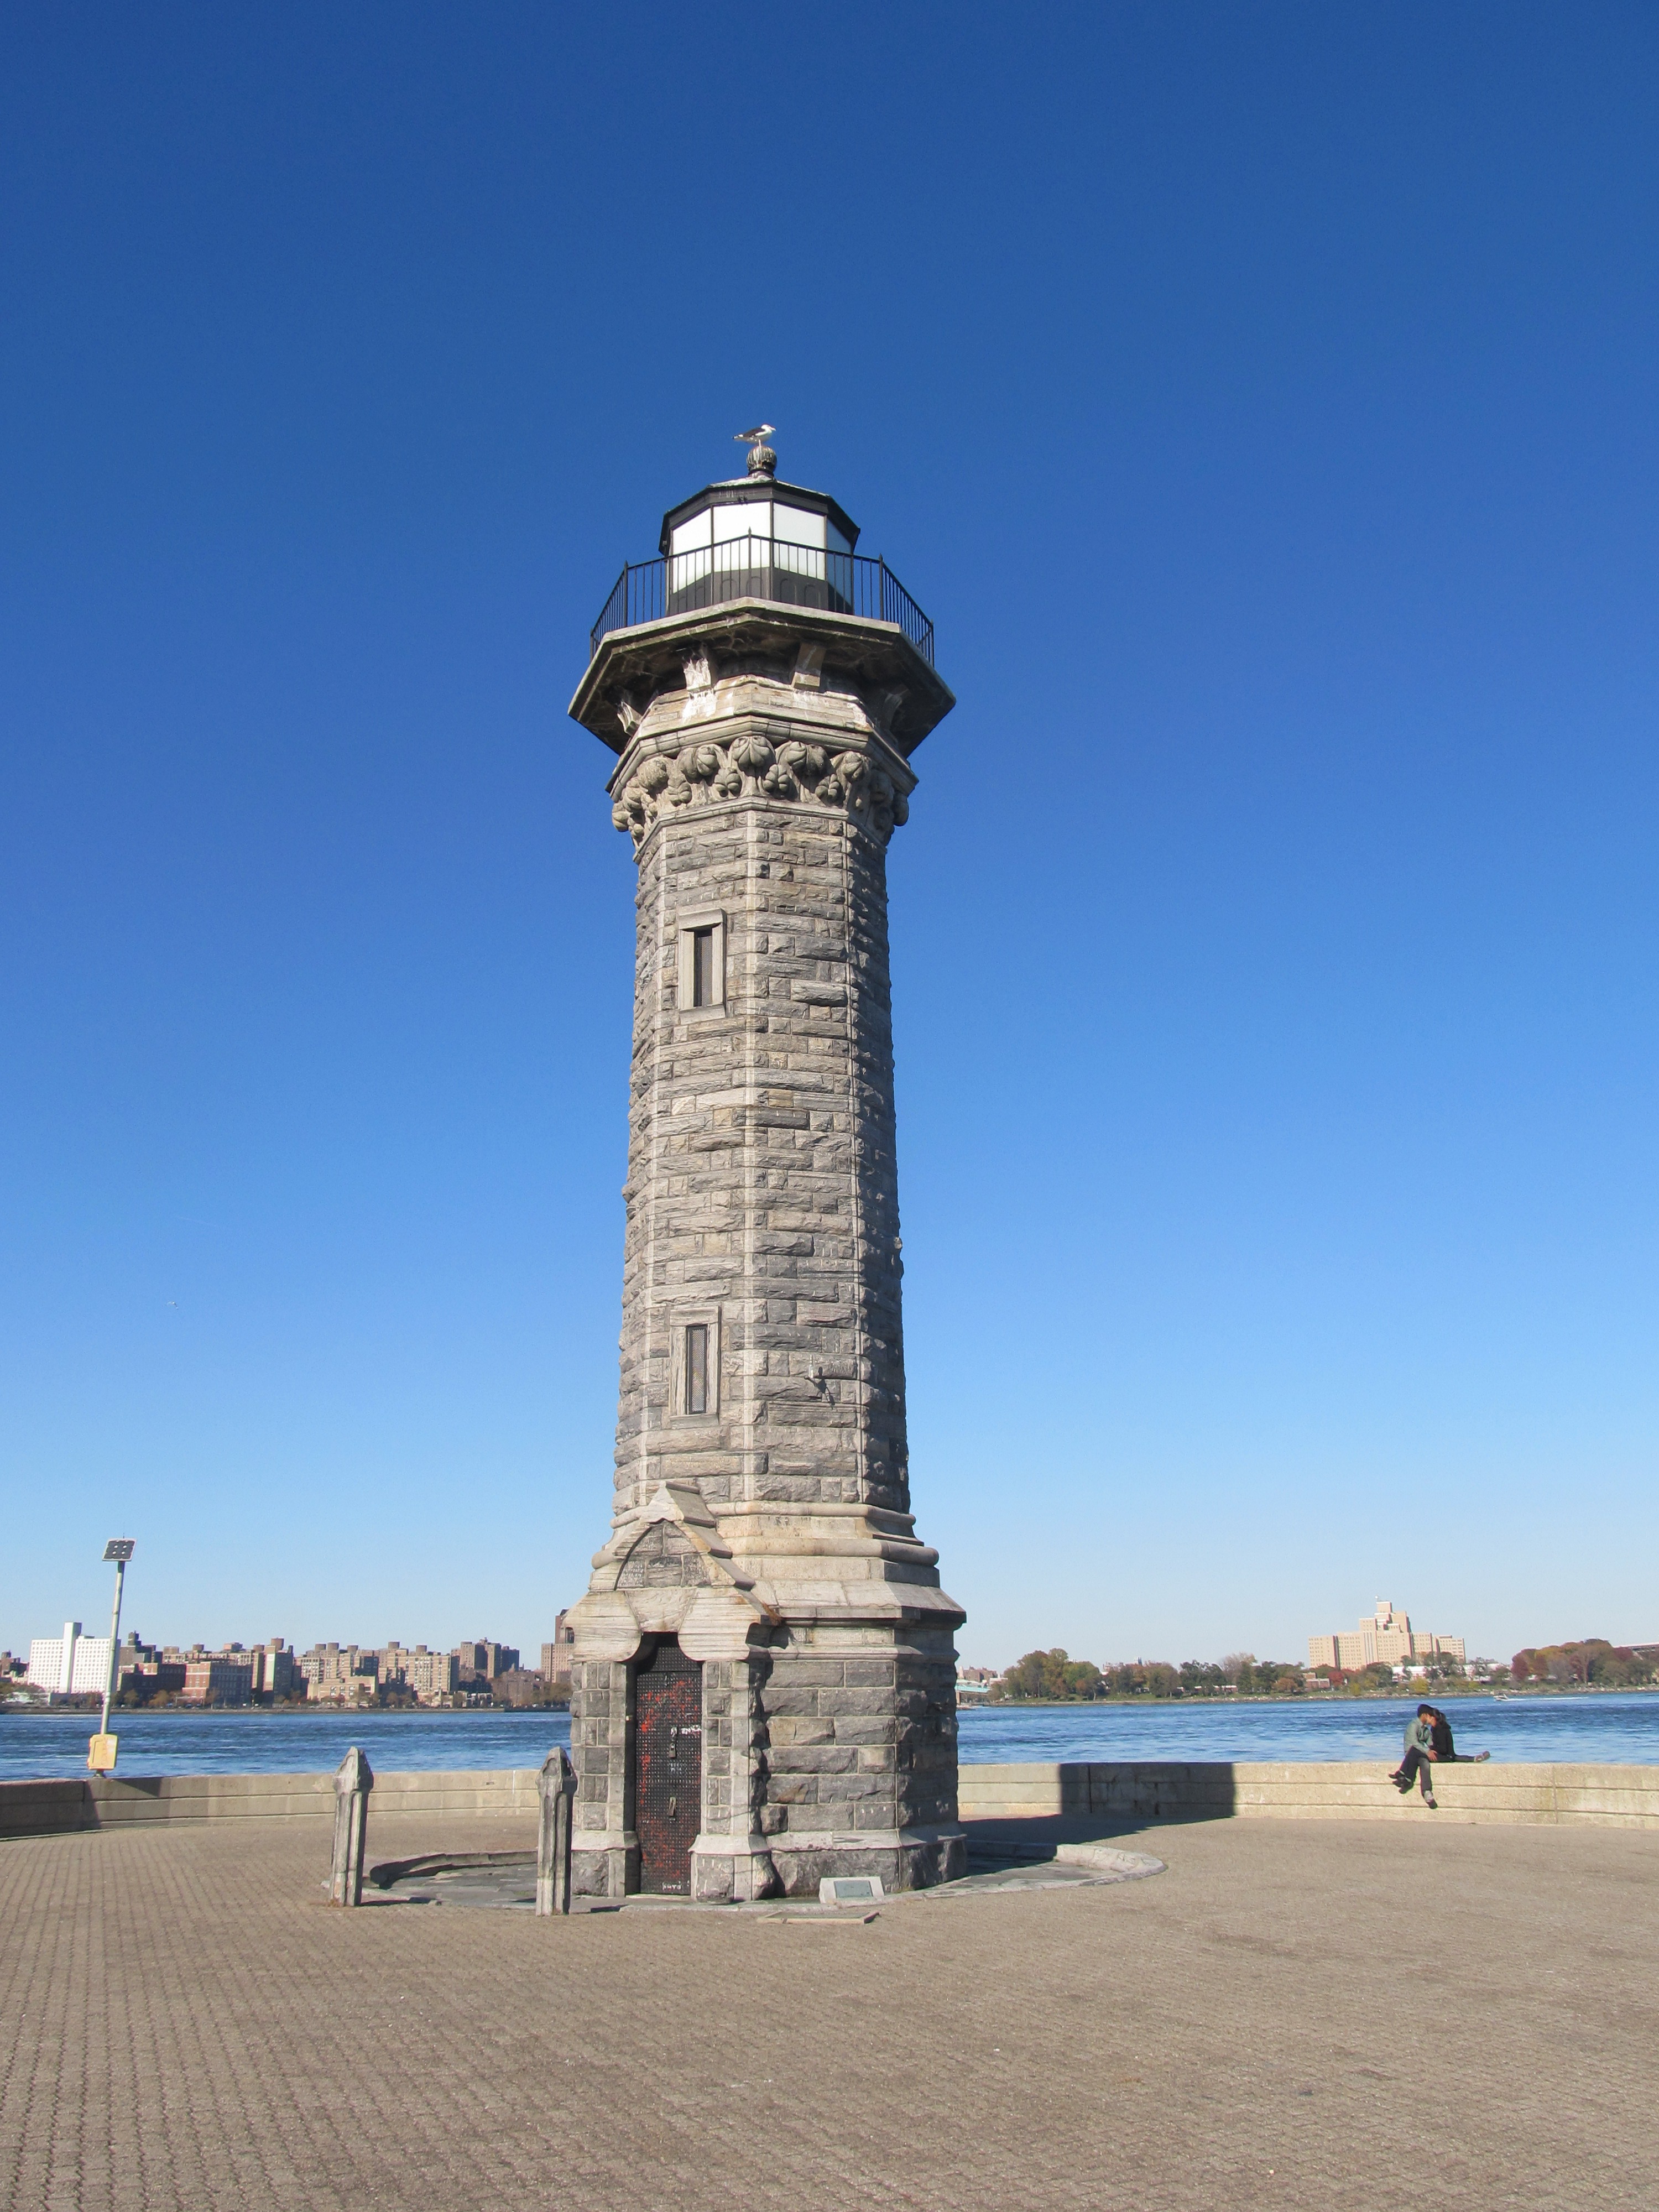
man, sea, coast, lighthouse, woman, city, tower, kiss, landmark, kissing, new, york